Gerome Sapp

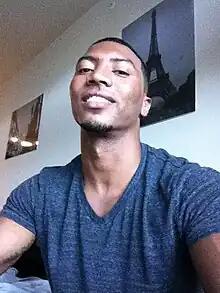
Sapp in 2012

Gerome Daren Sapp (born February 8, 1981) is an American former professional football player who was a safety in the National Football League (NFL). He was selected by the Baltimore Ravens in the sixth round of the 2003 NFL draft. He played college football for the Notre Dame Fighting Irish.